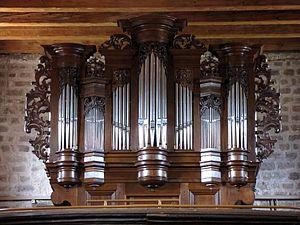
Alsace, Bas-Rhin, Wissembourg, Église Saint-Ulrich d'Altenstadt (PA00085244, IA67008249). Orgue J.C.Baumann-Koenig (1764): This object is indexed in the base Palissy, database of the French furniture patrimony of the French ministry of culture,
L'église Saint-Ulrich est un monument historique situé à Altenstadt une commune associée à Wissembourg, dans le département français du Bas-Rhin. L'église est également le point de départ de la Route romane d'Alsace.